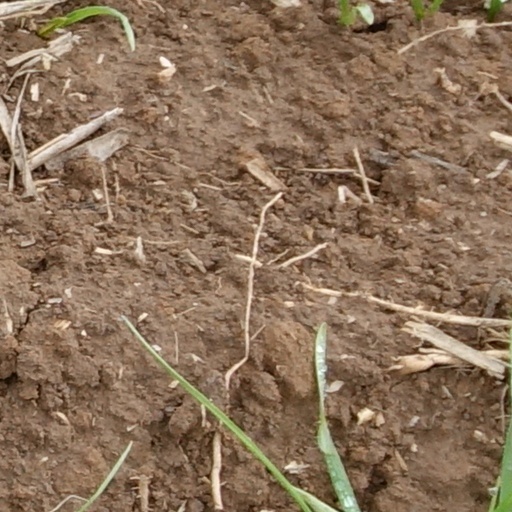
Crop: wheat